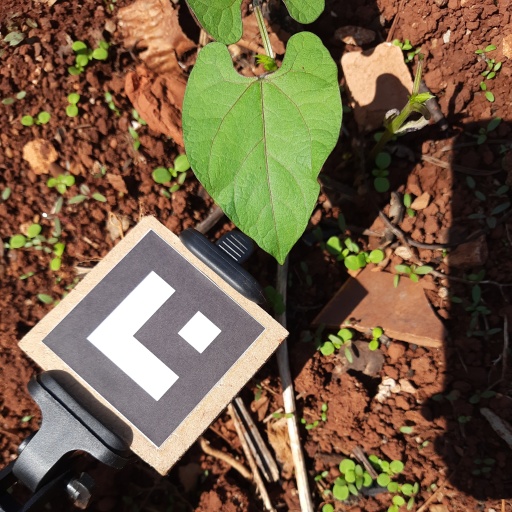
Observations: wavy surface, no eating holes, under sunlight